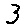
Label: 3